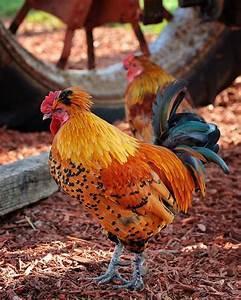
chicken